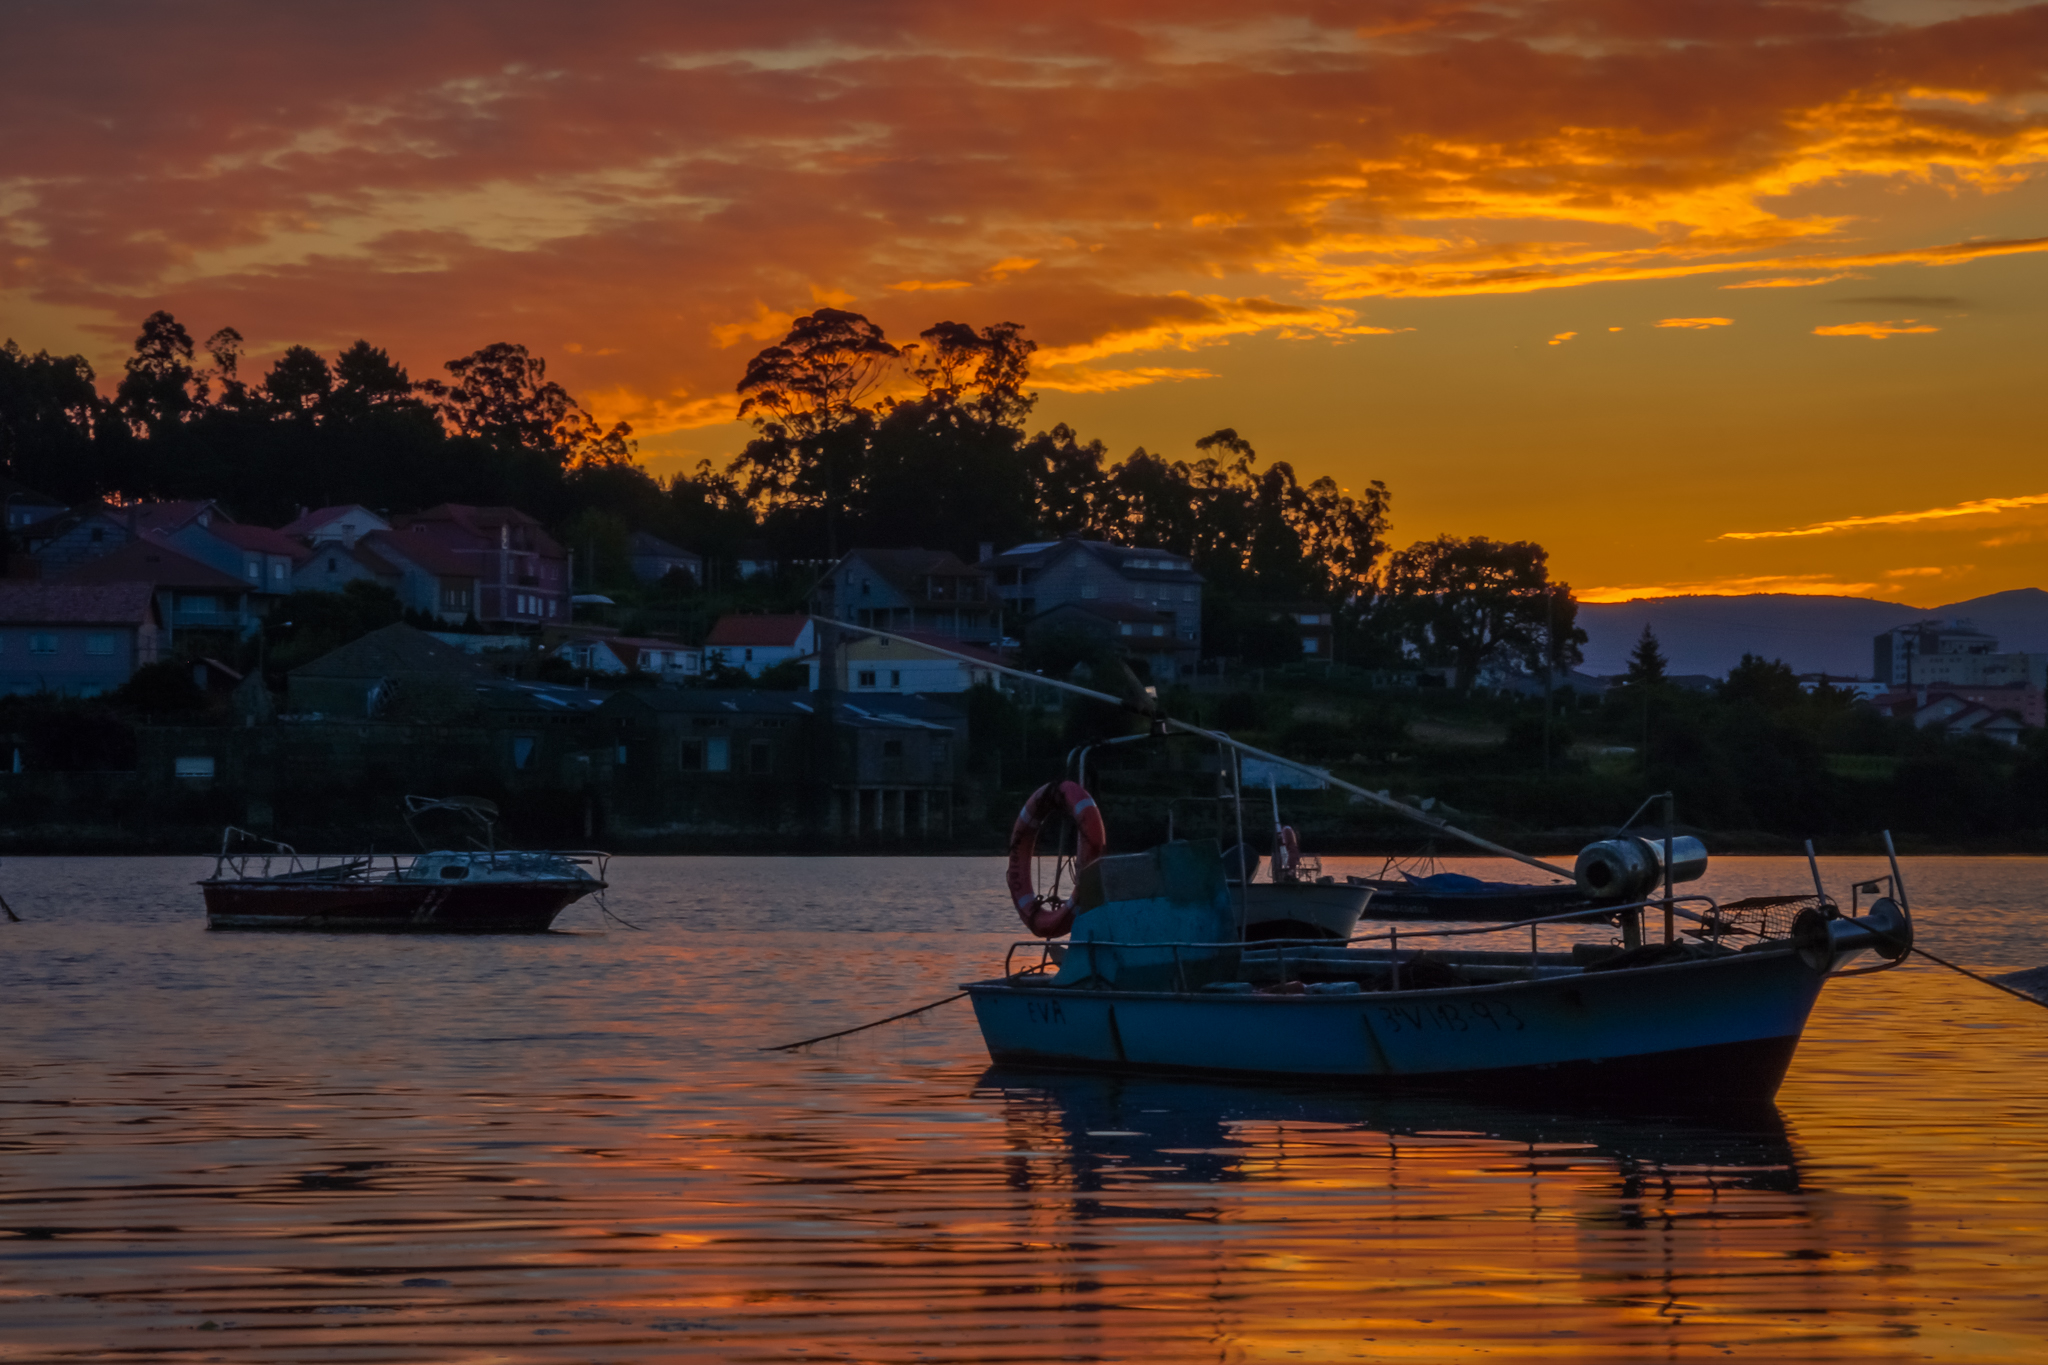
landscape, sea, ocean, cloud, sunrise, sunset, boat, morning, dawn, river, dusk, evening, reflection, vehicle, bay, spain, boating, galicia, pontevedra, paisajes, amanecer, a77, espana, ggl1, gaby1, xovesphoto, lourido, sonya77, 18250, tamron18250mm